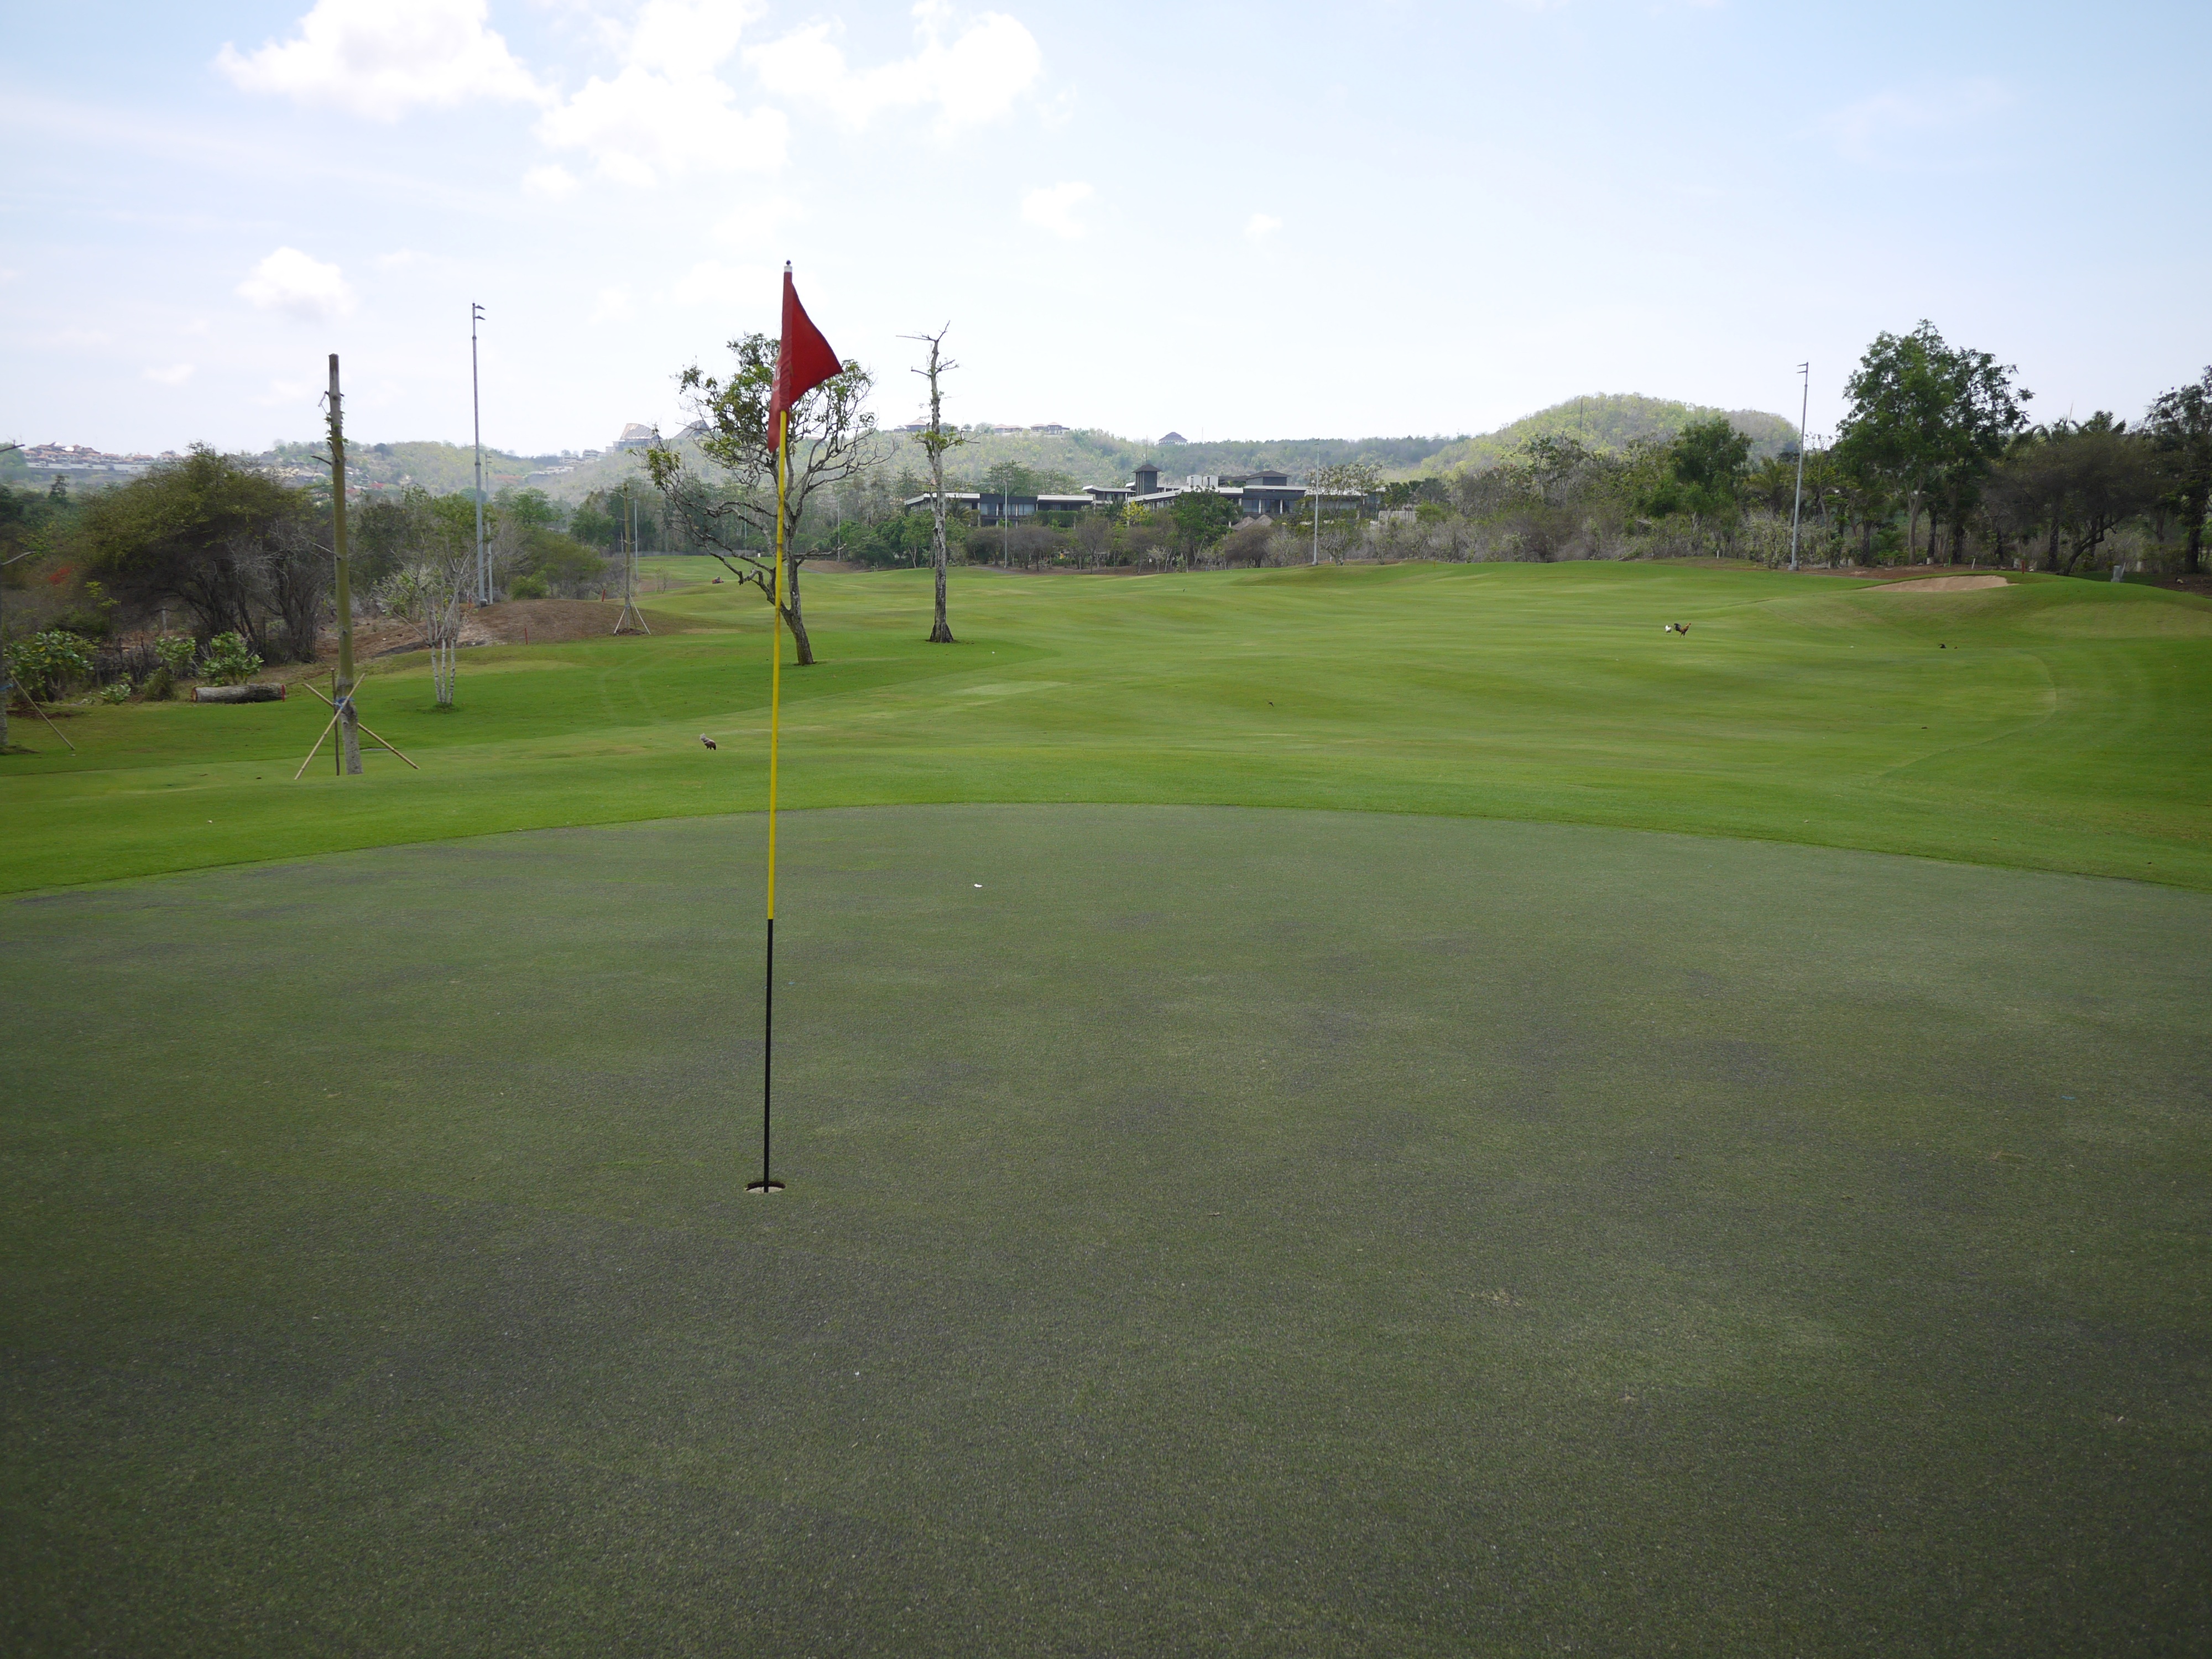
grass, structure, recreation, green, baseball field, golf, golf course, golf club, sports, outdoor recreation, sport venue, pitch and putt, new kuta